Antoine Meilland

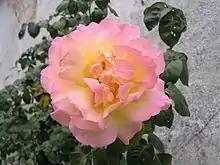
'Peace', 1945

In 1939, just months before Germany's invasion of France, Francis sent cuttings of a promising rose cultivar to fellow rose growers in Germany, Italy, and Turkey, and also to the Conard-Pyle company in the U.S. Francis named the pink and yellow blend rose, ‘Madame Antoine Meilland,’ after his late mother, Claudia, who had died in 1932. In the U.S., the new rose was successfully propagated. It was later introduced on April 29, 1945, on the same day that Berlin surrendered to Allied forces. The rose was given the marketing name, 'Peace', in the U.S., to mark the end of the war. It was an immediate commercial success and sold extremely well worldwide.